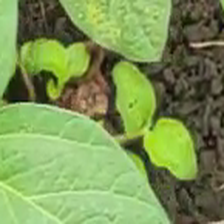
Weed species: Kena_(Commplina_benghalensio)